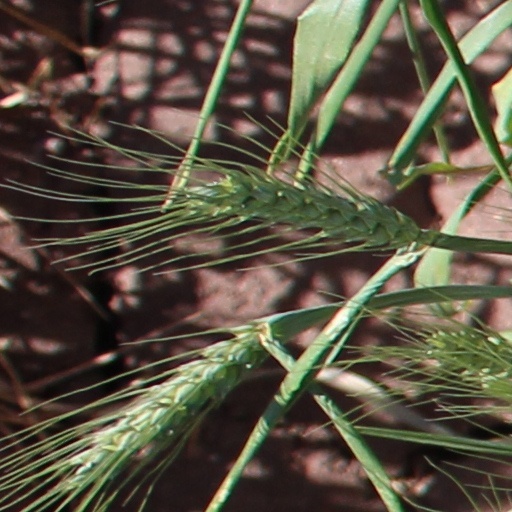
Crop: wheat